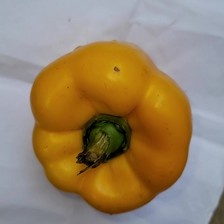
Label: capsicum